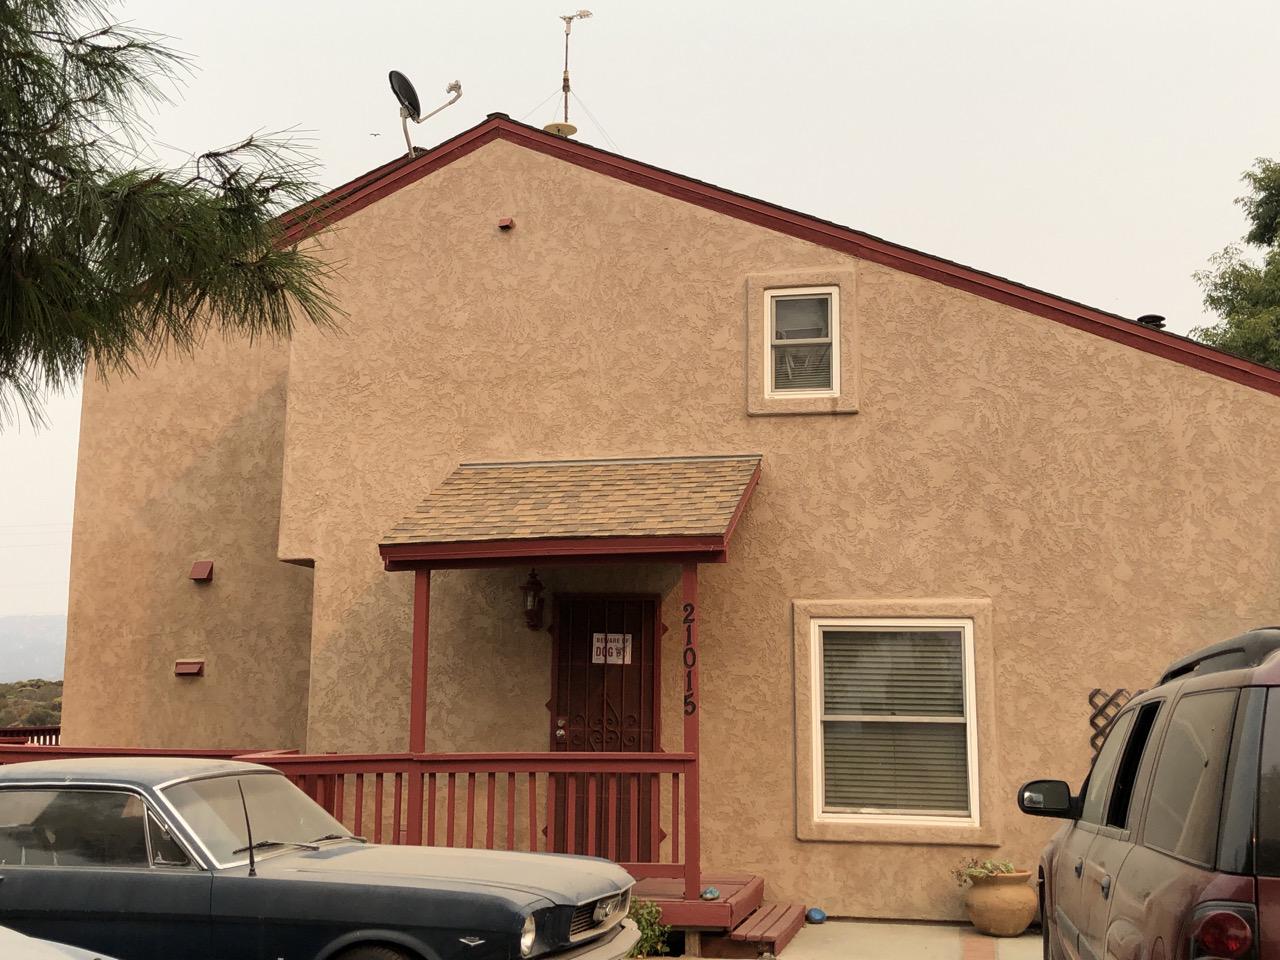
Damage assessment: no_damage